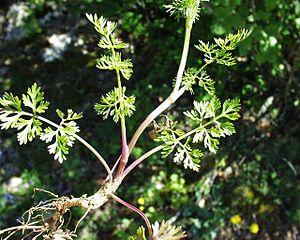
Le Bifora rayonnant est une plante herbacée à floraison annuelle de la famille des Apiaceae.